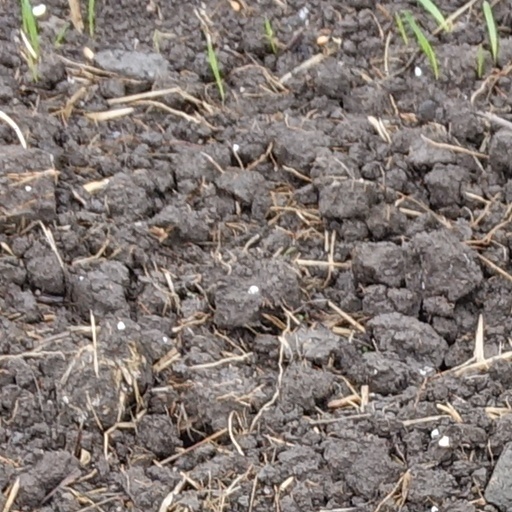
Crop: wheat